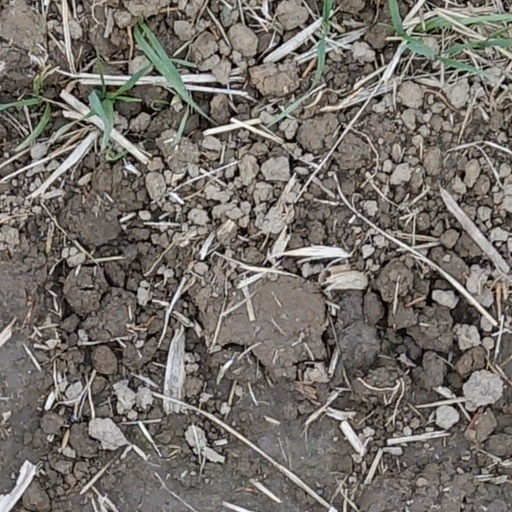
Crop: wheat